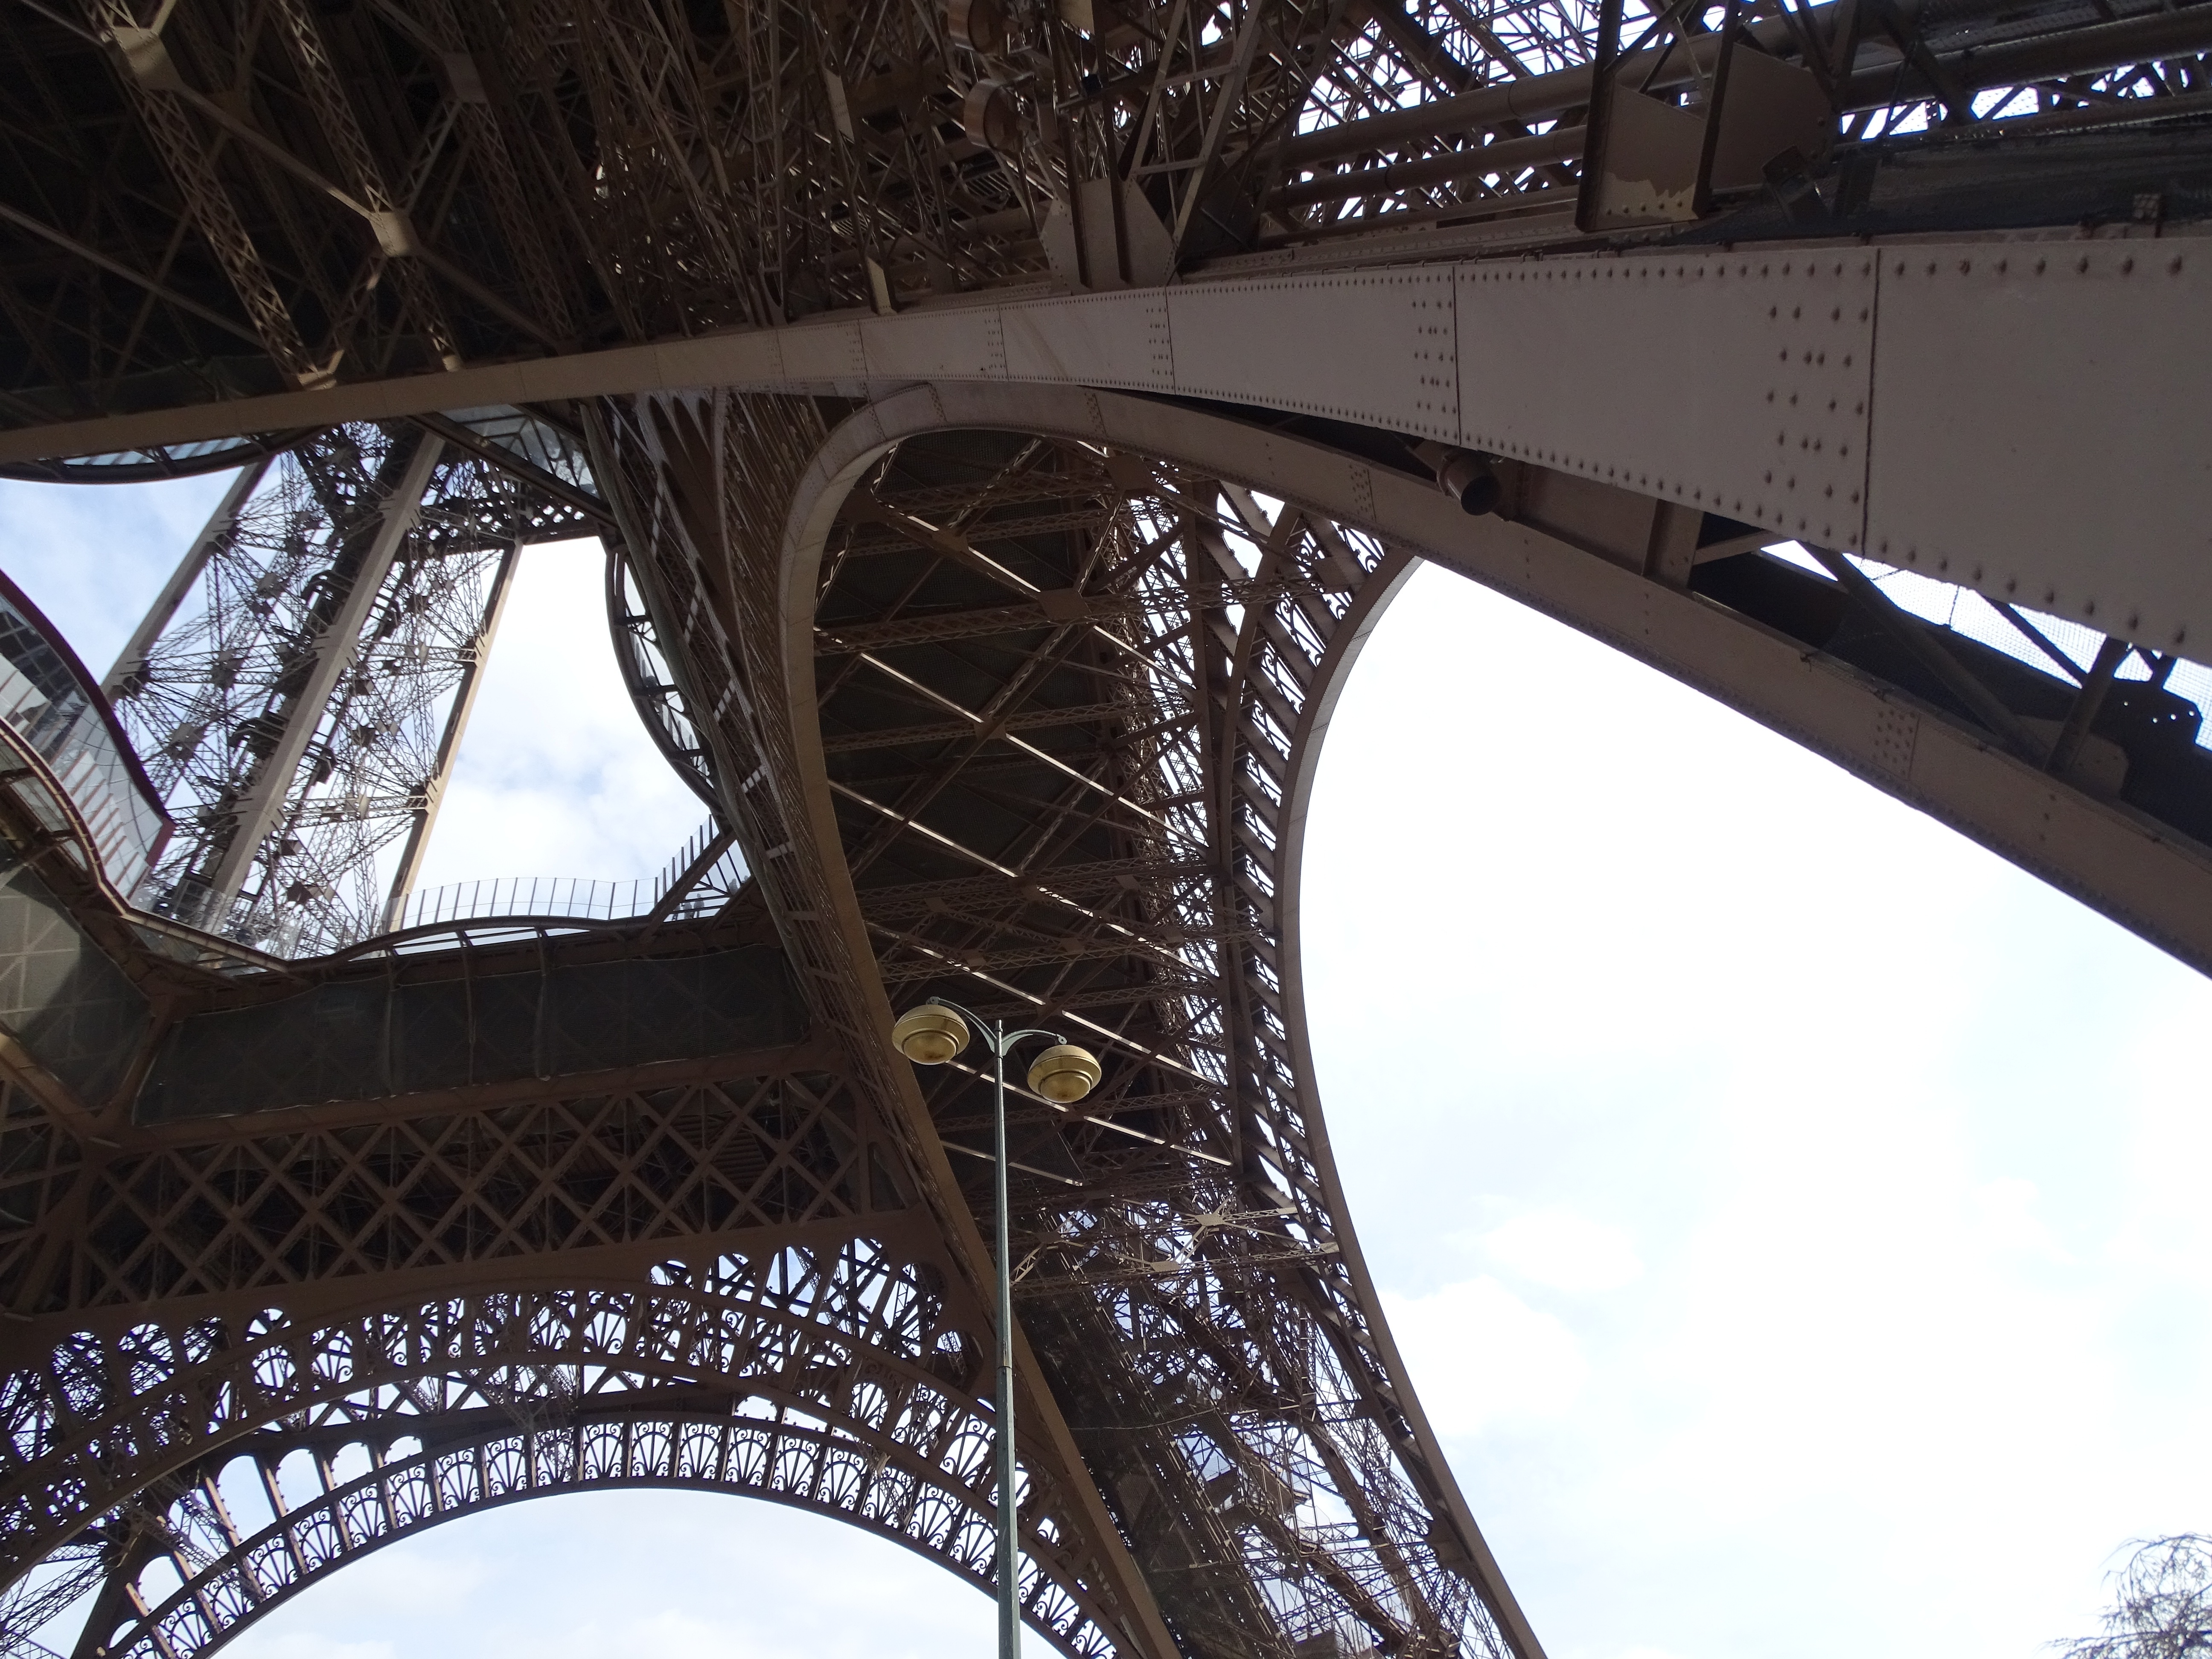
architecture, bridge, eiffel tower, paris, arch, park, landmark, looking up, arch bridge, amusement ride, nonbuilding structure